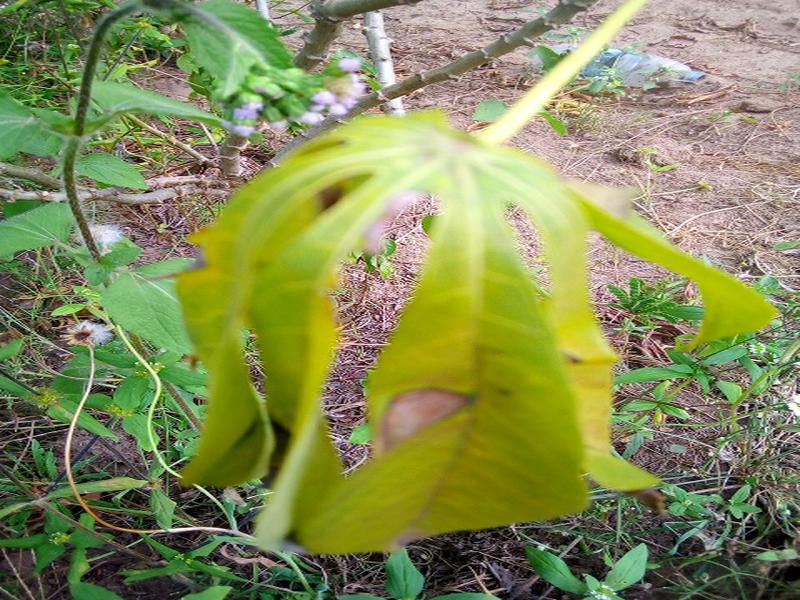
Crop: cassava
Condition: healthy